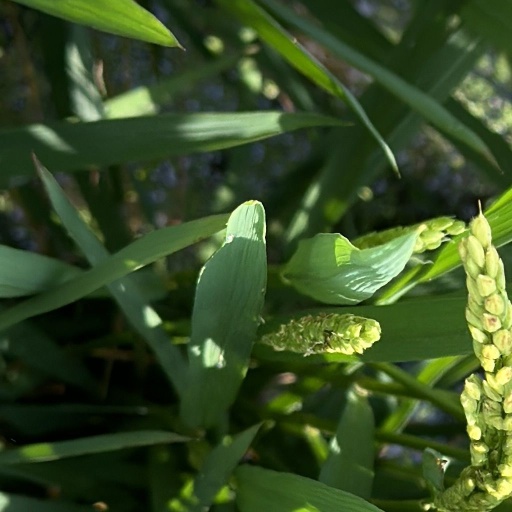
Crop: rice